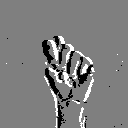
ASL letter: t